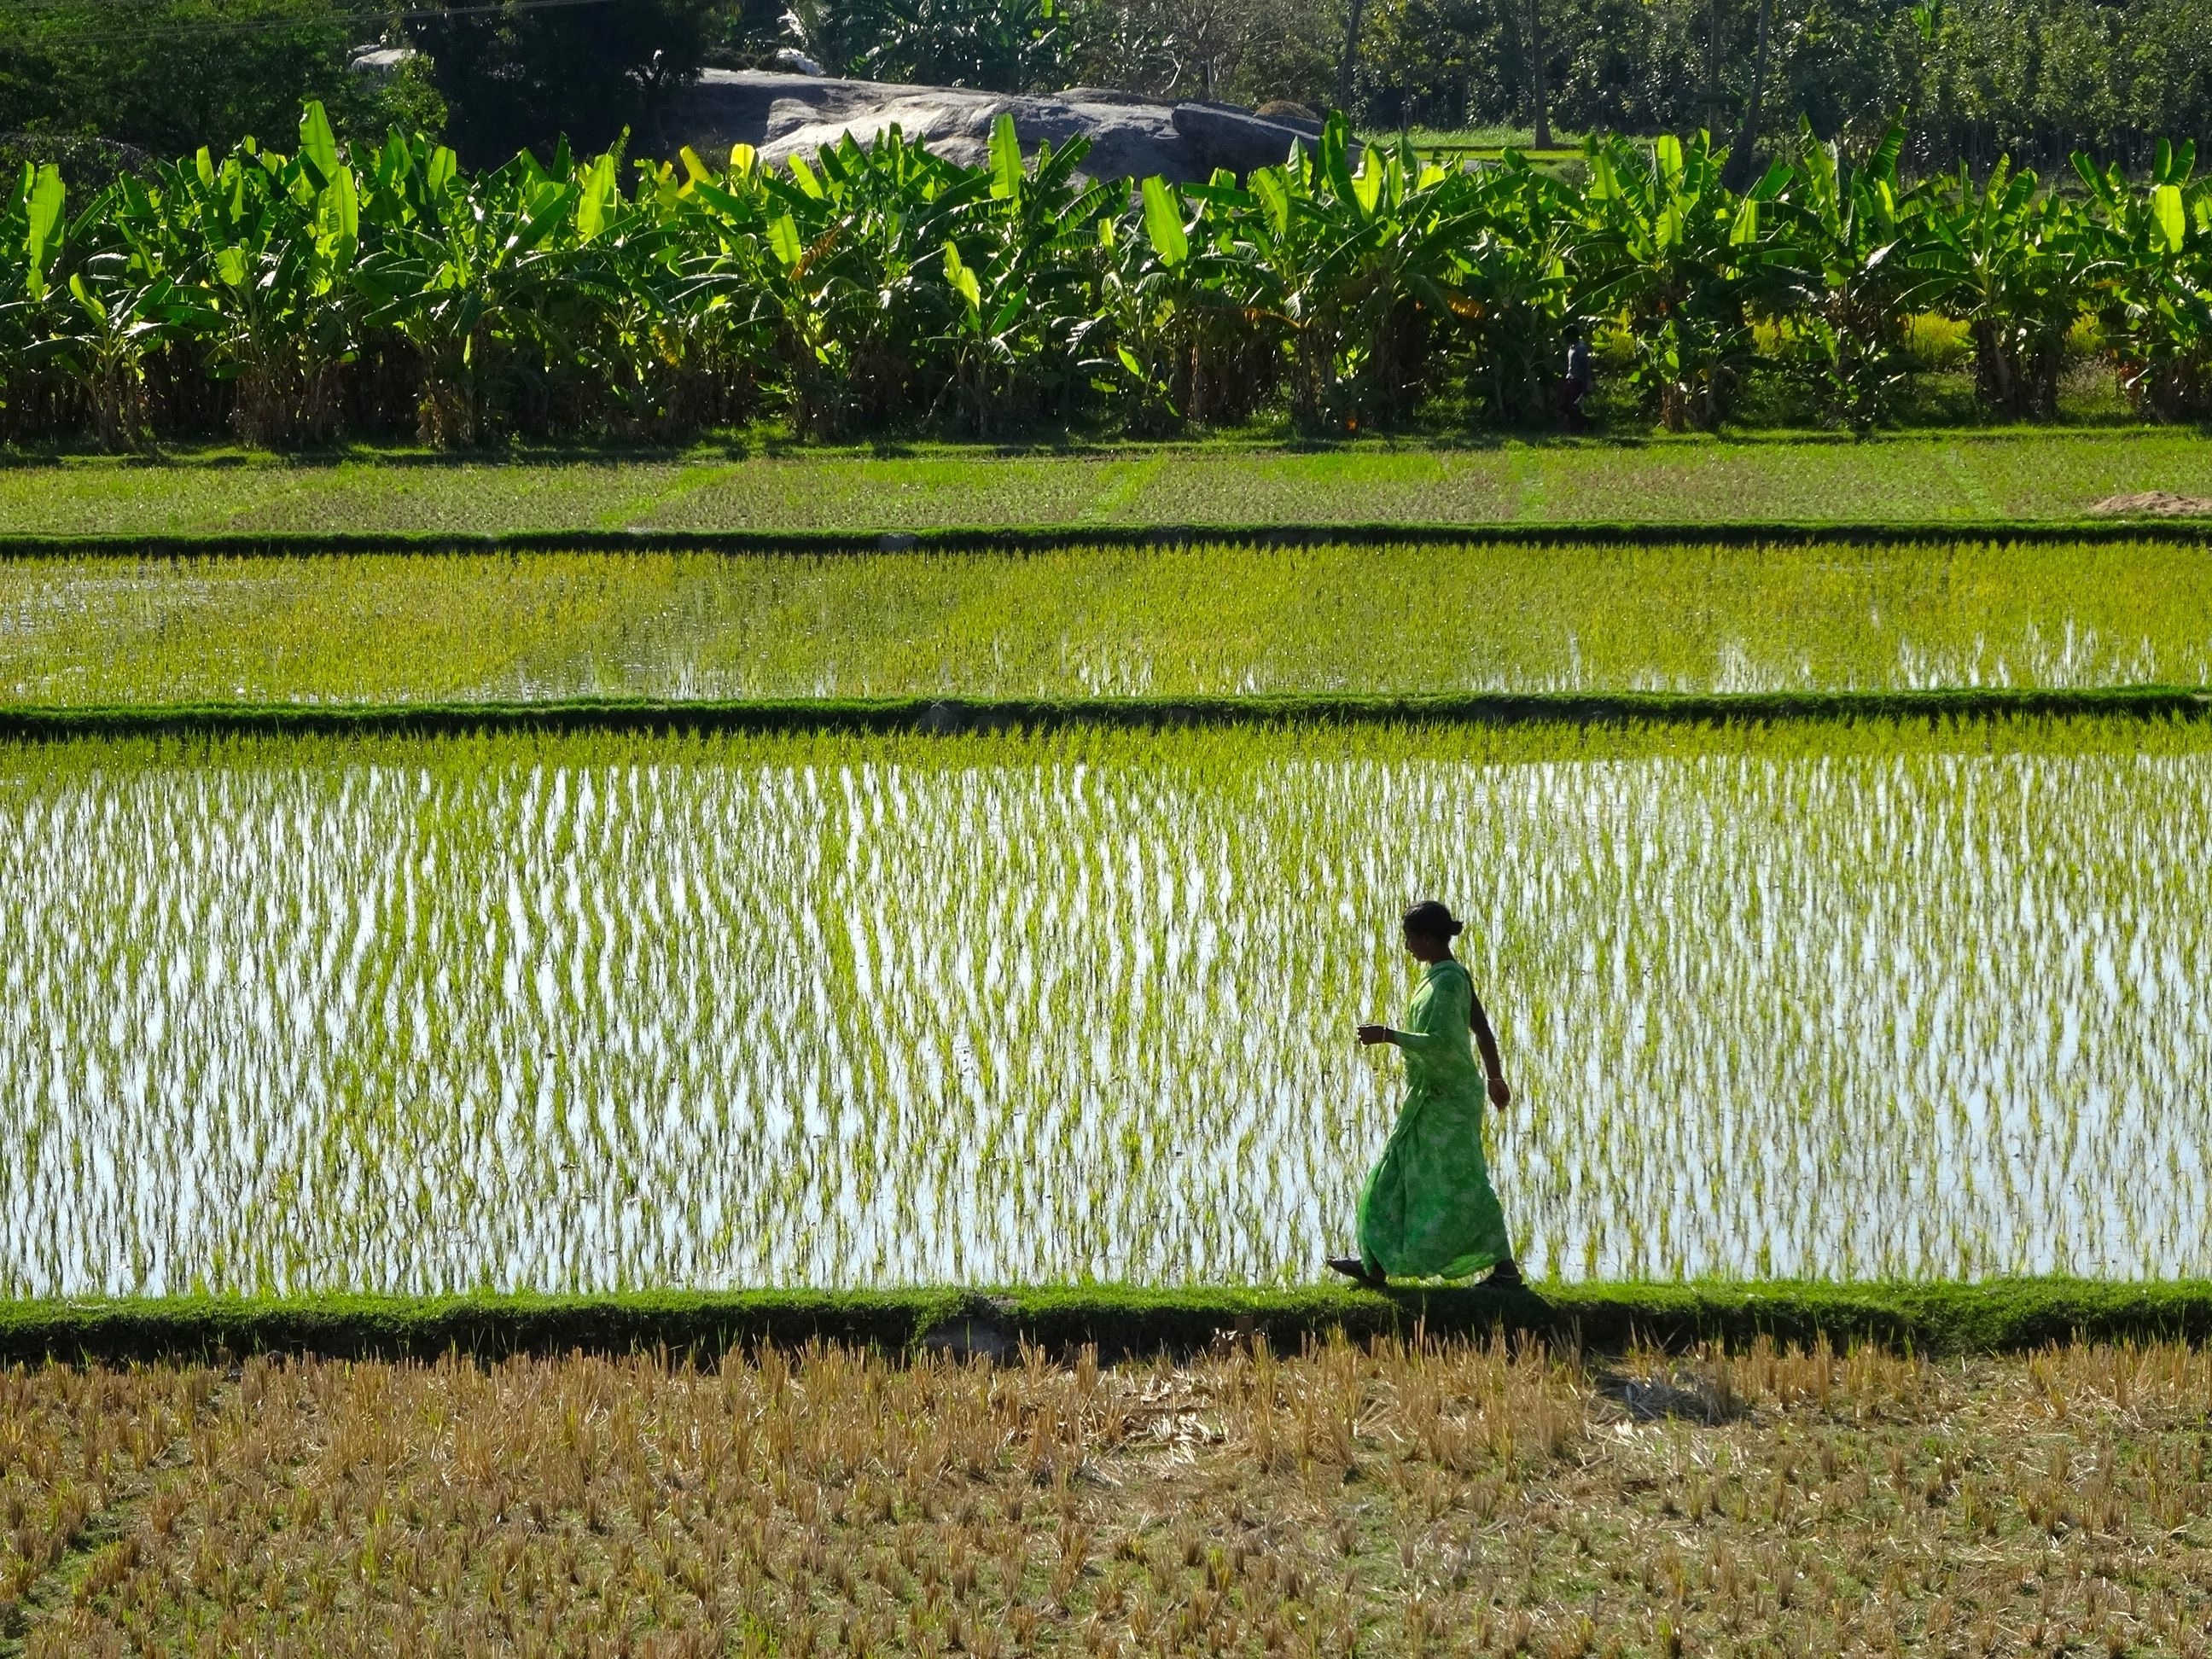
nature, grass, field, farm, lawn, meadow, flower, green, crop, agriculture, grassland, wetland, plantation, rural area, paddy field, grass family